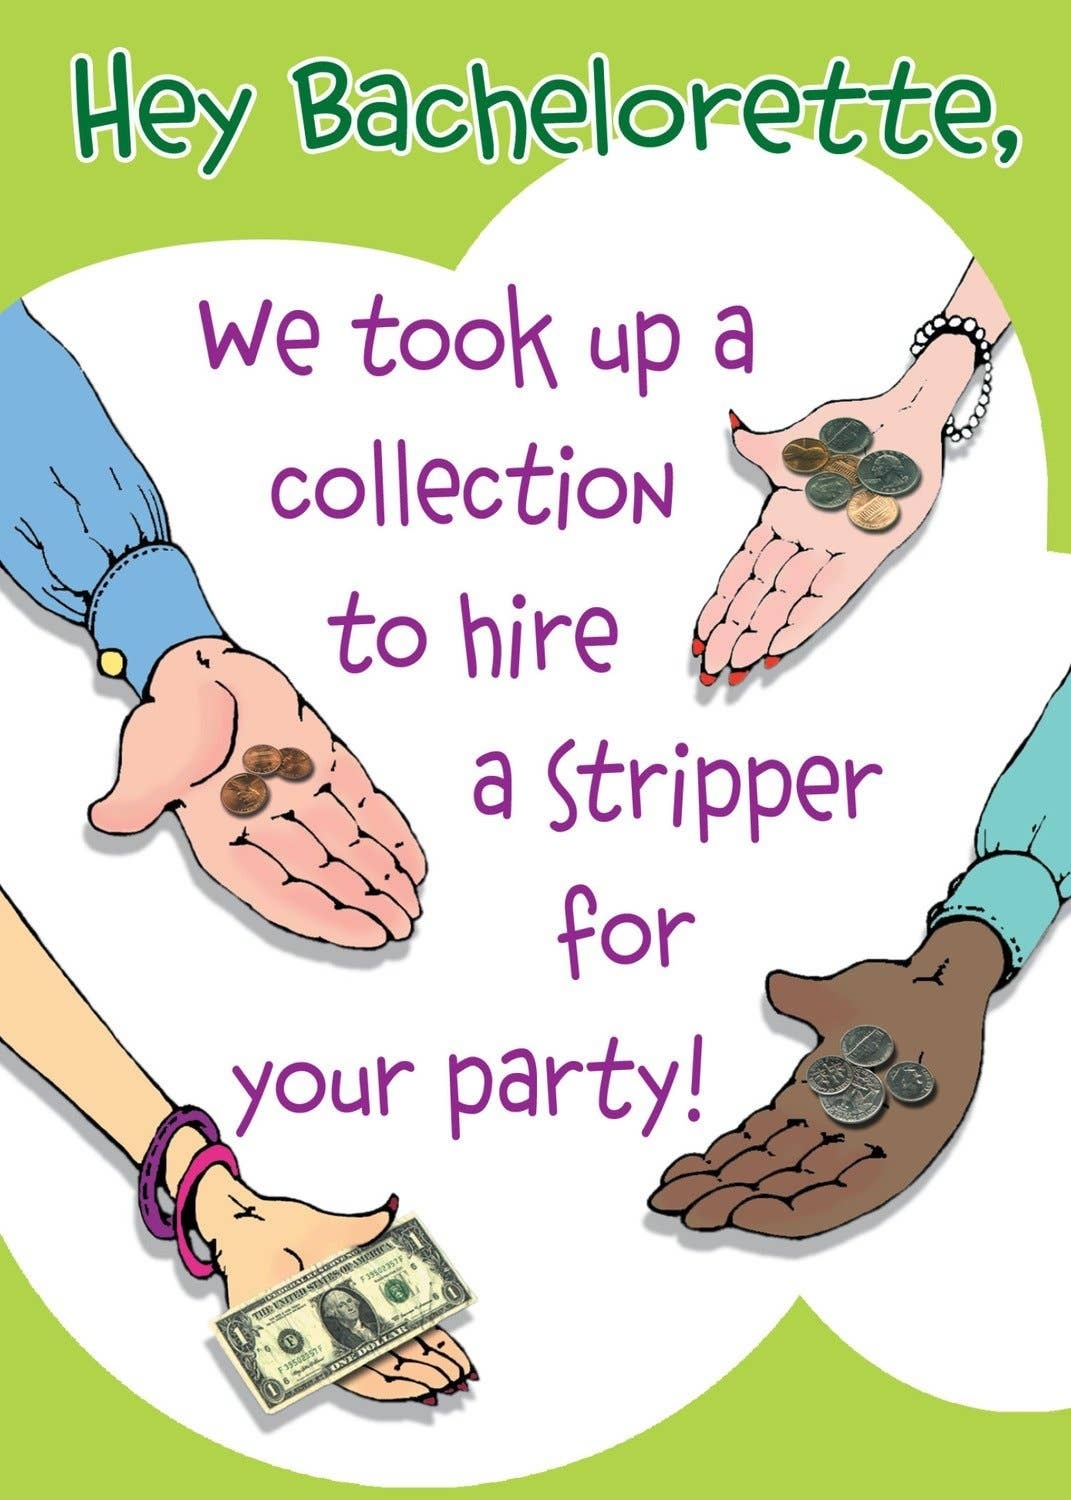
SA5988 Smart Alex - Bachelorette
Brand: Unfiltered Cards
Category: Arts & Entertainment > Party & Celebration > Party Supplies > Advice Cards